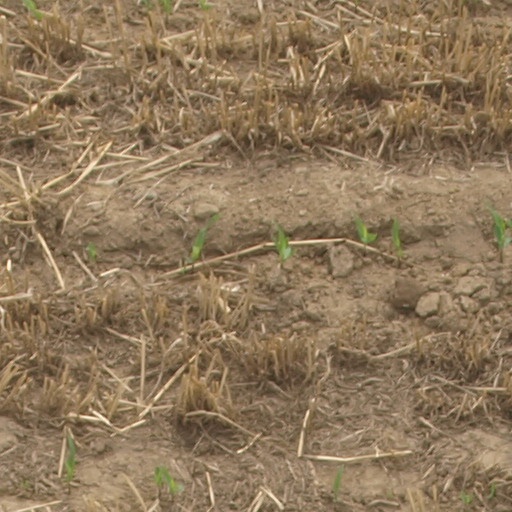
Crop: maize; corn